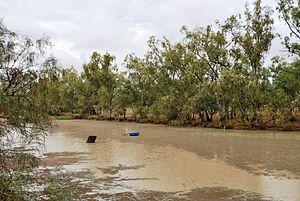
La Moonie River est une rivière coulant dans l'ouest des Darling Downs au Queensland, en Australie. La rivière coule vers le sud-ouest en direction de la Nouvelle-Galles du Sud, passe à l'ouest de Mungindi puis se jette dans la rivière Barwon. Son bassin versant n'a pas de villes et est extrêmement plat. Il existe une installation de stockage d'eau sur la rivière, le barrage Thallon, avec une capacité de 185 000 m³.